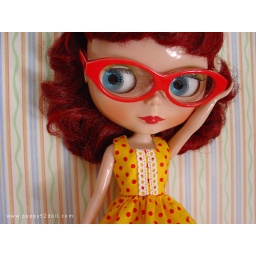
Sassy girl in sassy glasses